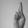
ASL letter: R